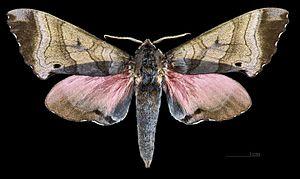
Marumba gaschkewitschii est une espèce d'insectes lépidoptères appartenant à la famille des Sphingidae, à la sous-famille des Smerinthinae, à la tribu des Smerinthini et au genre Marumba.